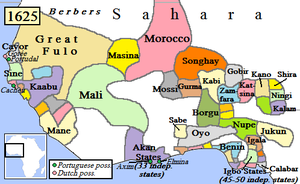
Les dirigeants traditionnels du Nigeria tiennent leurs titres de ceux des dirigeants des anciens États et communautés qui existaient avant la formation du Nigeria moderne. Quoique n'ayant plus de pouvoir politique formel, ils continuent dans bien des cas à être respectés par leur « peuple » ainsi qu'à exercer une influence considérable sur celui-ci.
Le royaume du Bénin, qui a duré du XIIᵉ siècle à son invasion par l'Empire britannique en 1897, était un état d'Afrique de l'Ouest côtière dominé par les Edos, une ethnie dont la dynastie survit encore aujourd'hui. Son territoire correspond au sud-ouest de l'actuel Nigeria. Sur une carte hollandaise de 1705, réimprimée en 1907 par sir Alfred Jones, le pays noté grand Bénin correspond à la partie du Nigeria située au sud-ouest du fleuve Niger, du Bénin actuel et d'une partie du Togo.
L'Empire songhaï, ou empire des Songhaï, est un État d'Afrique de l'Ouest ayant existé entre le XVᵉ et le XVIᵉ siècle.
Le Kaabunké est un ancien royaume mandingue qui couvre une partie du Sénégal, de la Gambie et de la Guinée-Bissau actuels. C'est un royaume théocratique non musulman, ce qui sera une des causes des guerres qui accéléreront sa chute au XIXᵉ siècle.
Askia Nouhou est souverain de l'Empire songhaï, parfois appelé royaume de Dendi car réduit à cette région après la conquête marocaine, de 1591 à 1599.
Le royaume de Dendi était un État d'Afrique de l'Ouest, situé sur le territoire de l'actuel Niger, fondé par les Songhaï après la chute de leur empire. Il fut conquis par la France en 1901.
L’Afrique de l’Ouest est une région terrestre couvrant toute la partie occidentale de l’Afrique subsaharienne. Elle comprend approximativement les pays côtiers au nord du golfe de Guinée jusqu’au fleuve Sénégal, les pays couverts par le bassin du fleuve Niger ainsi que les pays de l’arrière-pays sahélien.